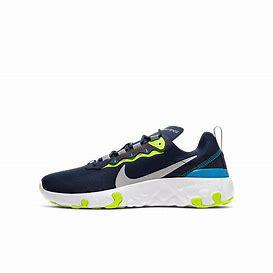
Brand: Nike
Model: Renew Element 55